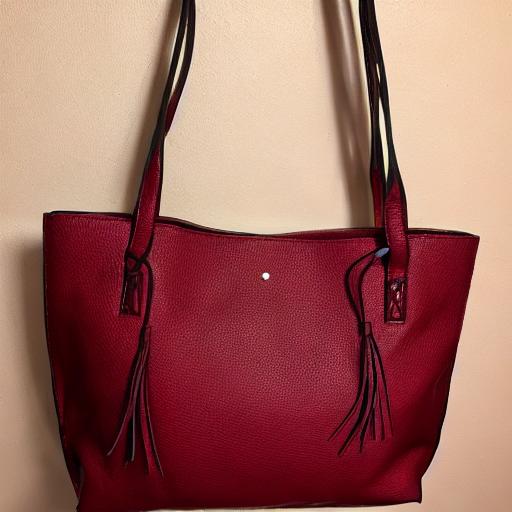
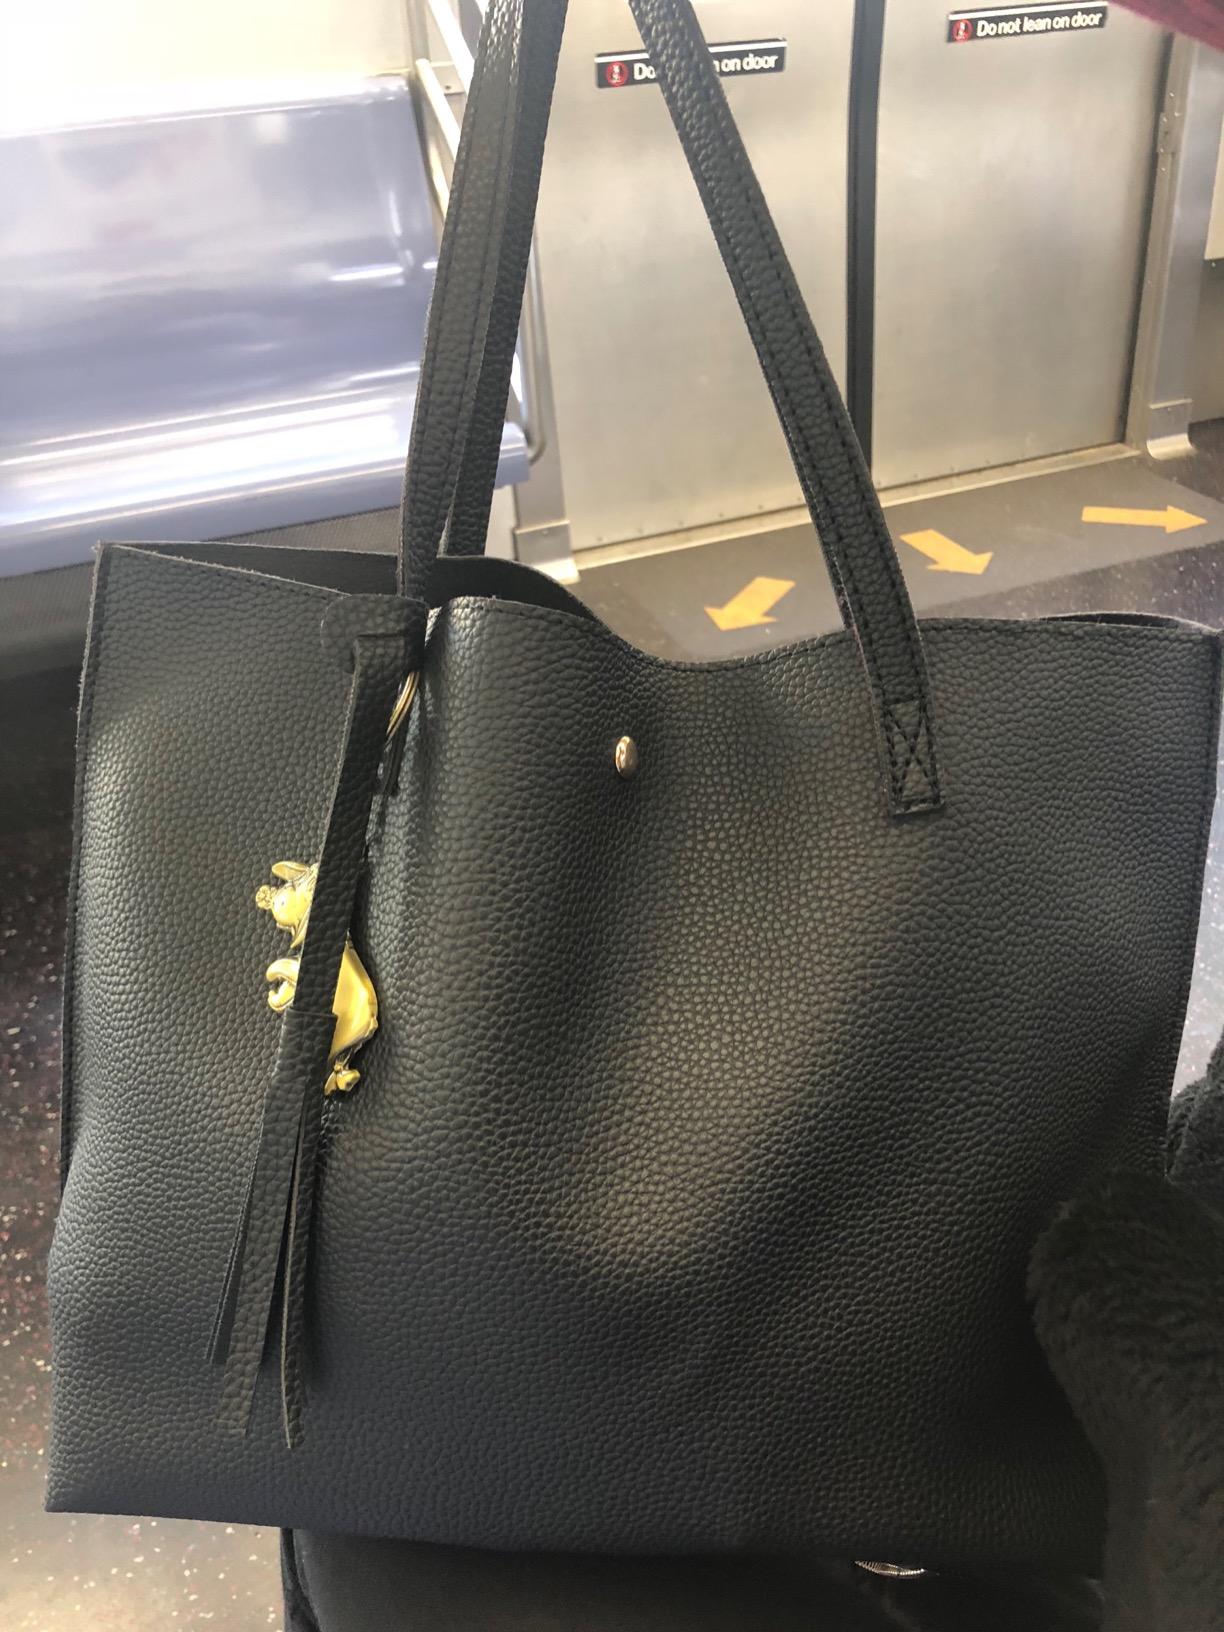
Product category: accessories_handbag
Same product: no